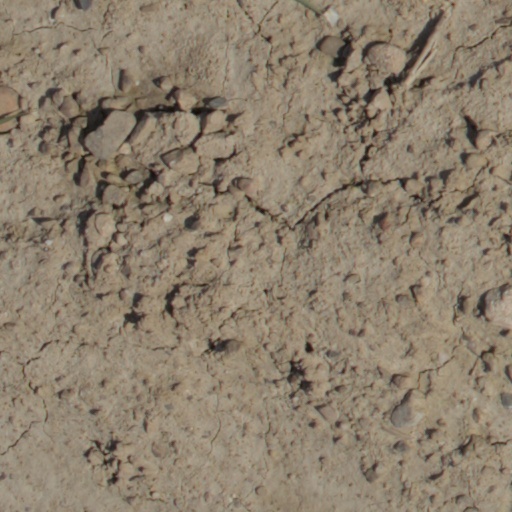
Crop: wheat